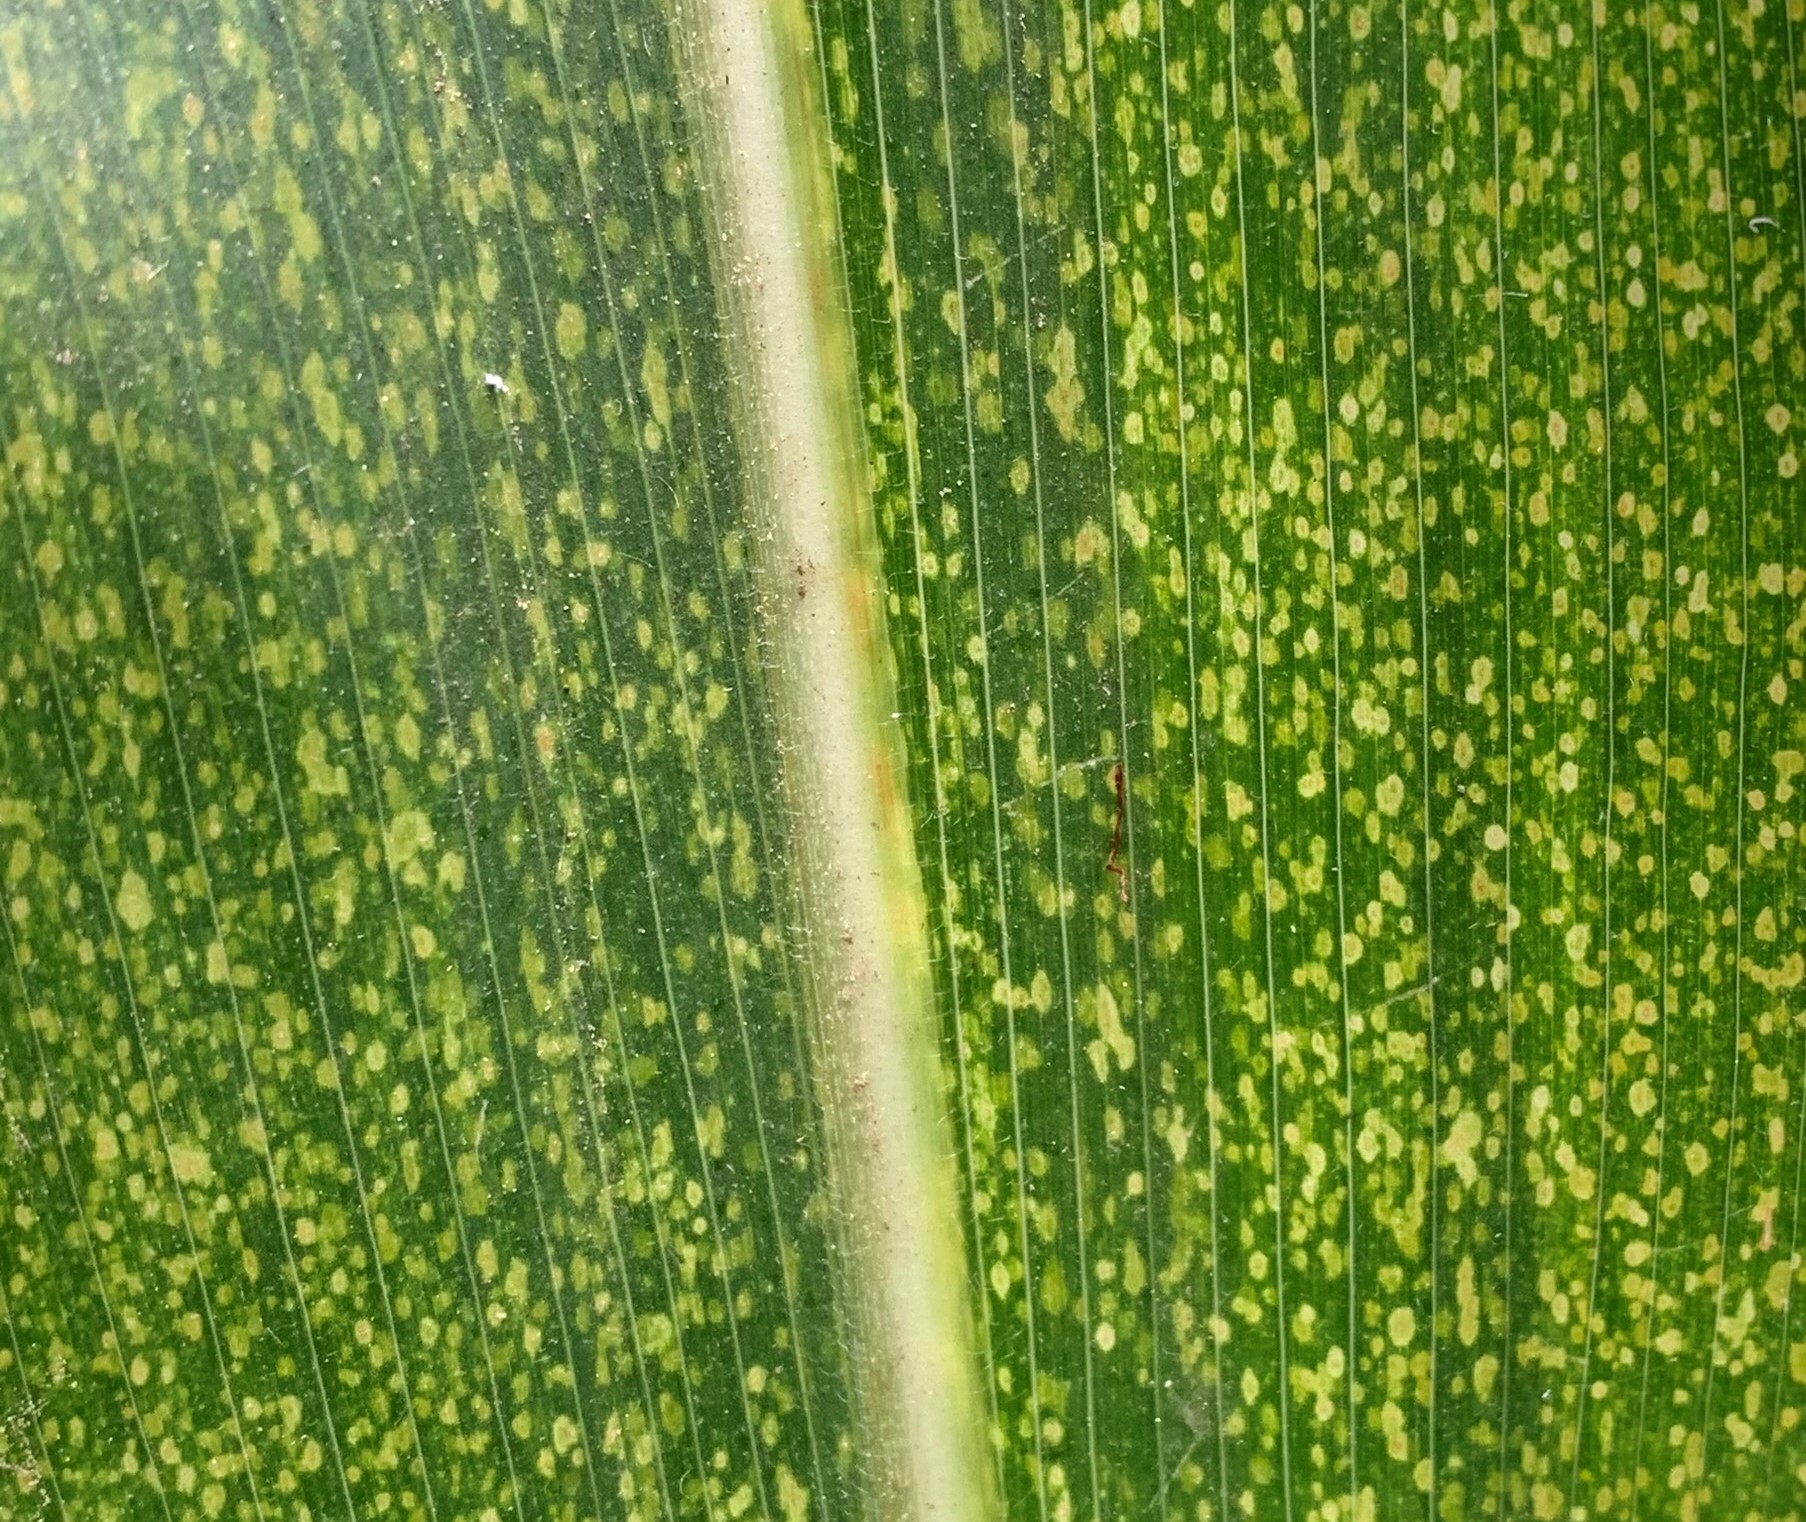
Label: MLN